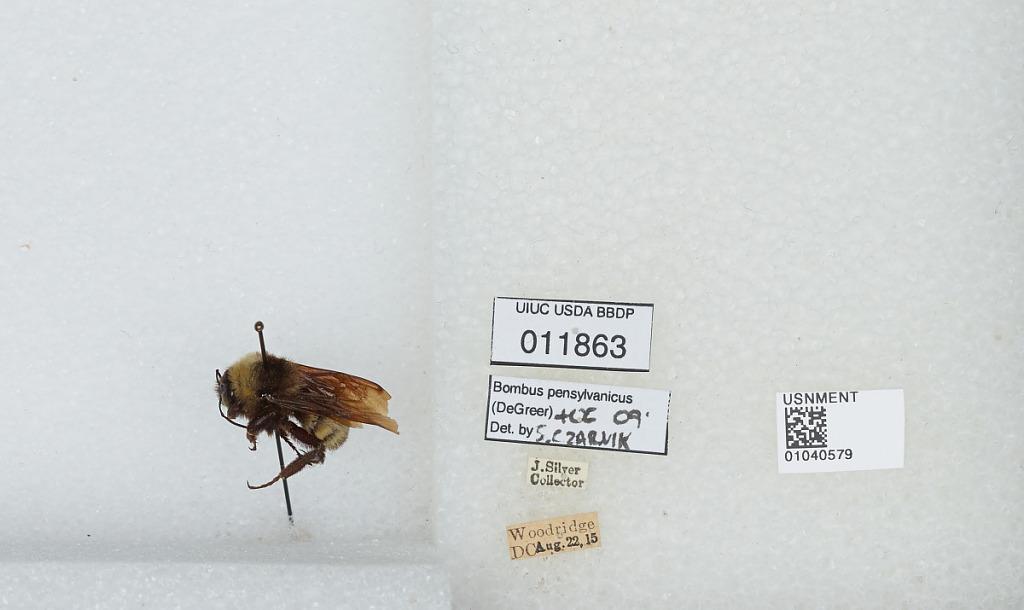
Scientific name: Bombus (Fervidobombus) pensylvanicus pensylvanicus (De Geer)
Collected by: J. Silver
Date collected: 1915-8-22
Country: United States
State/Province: District Of Columbia
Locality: Woodridge
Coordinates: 38.9314, -76.9711